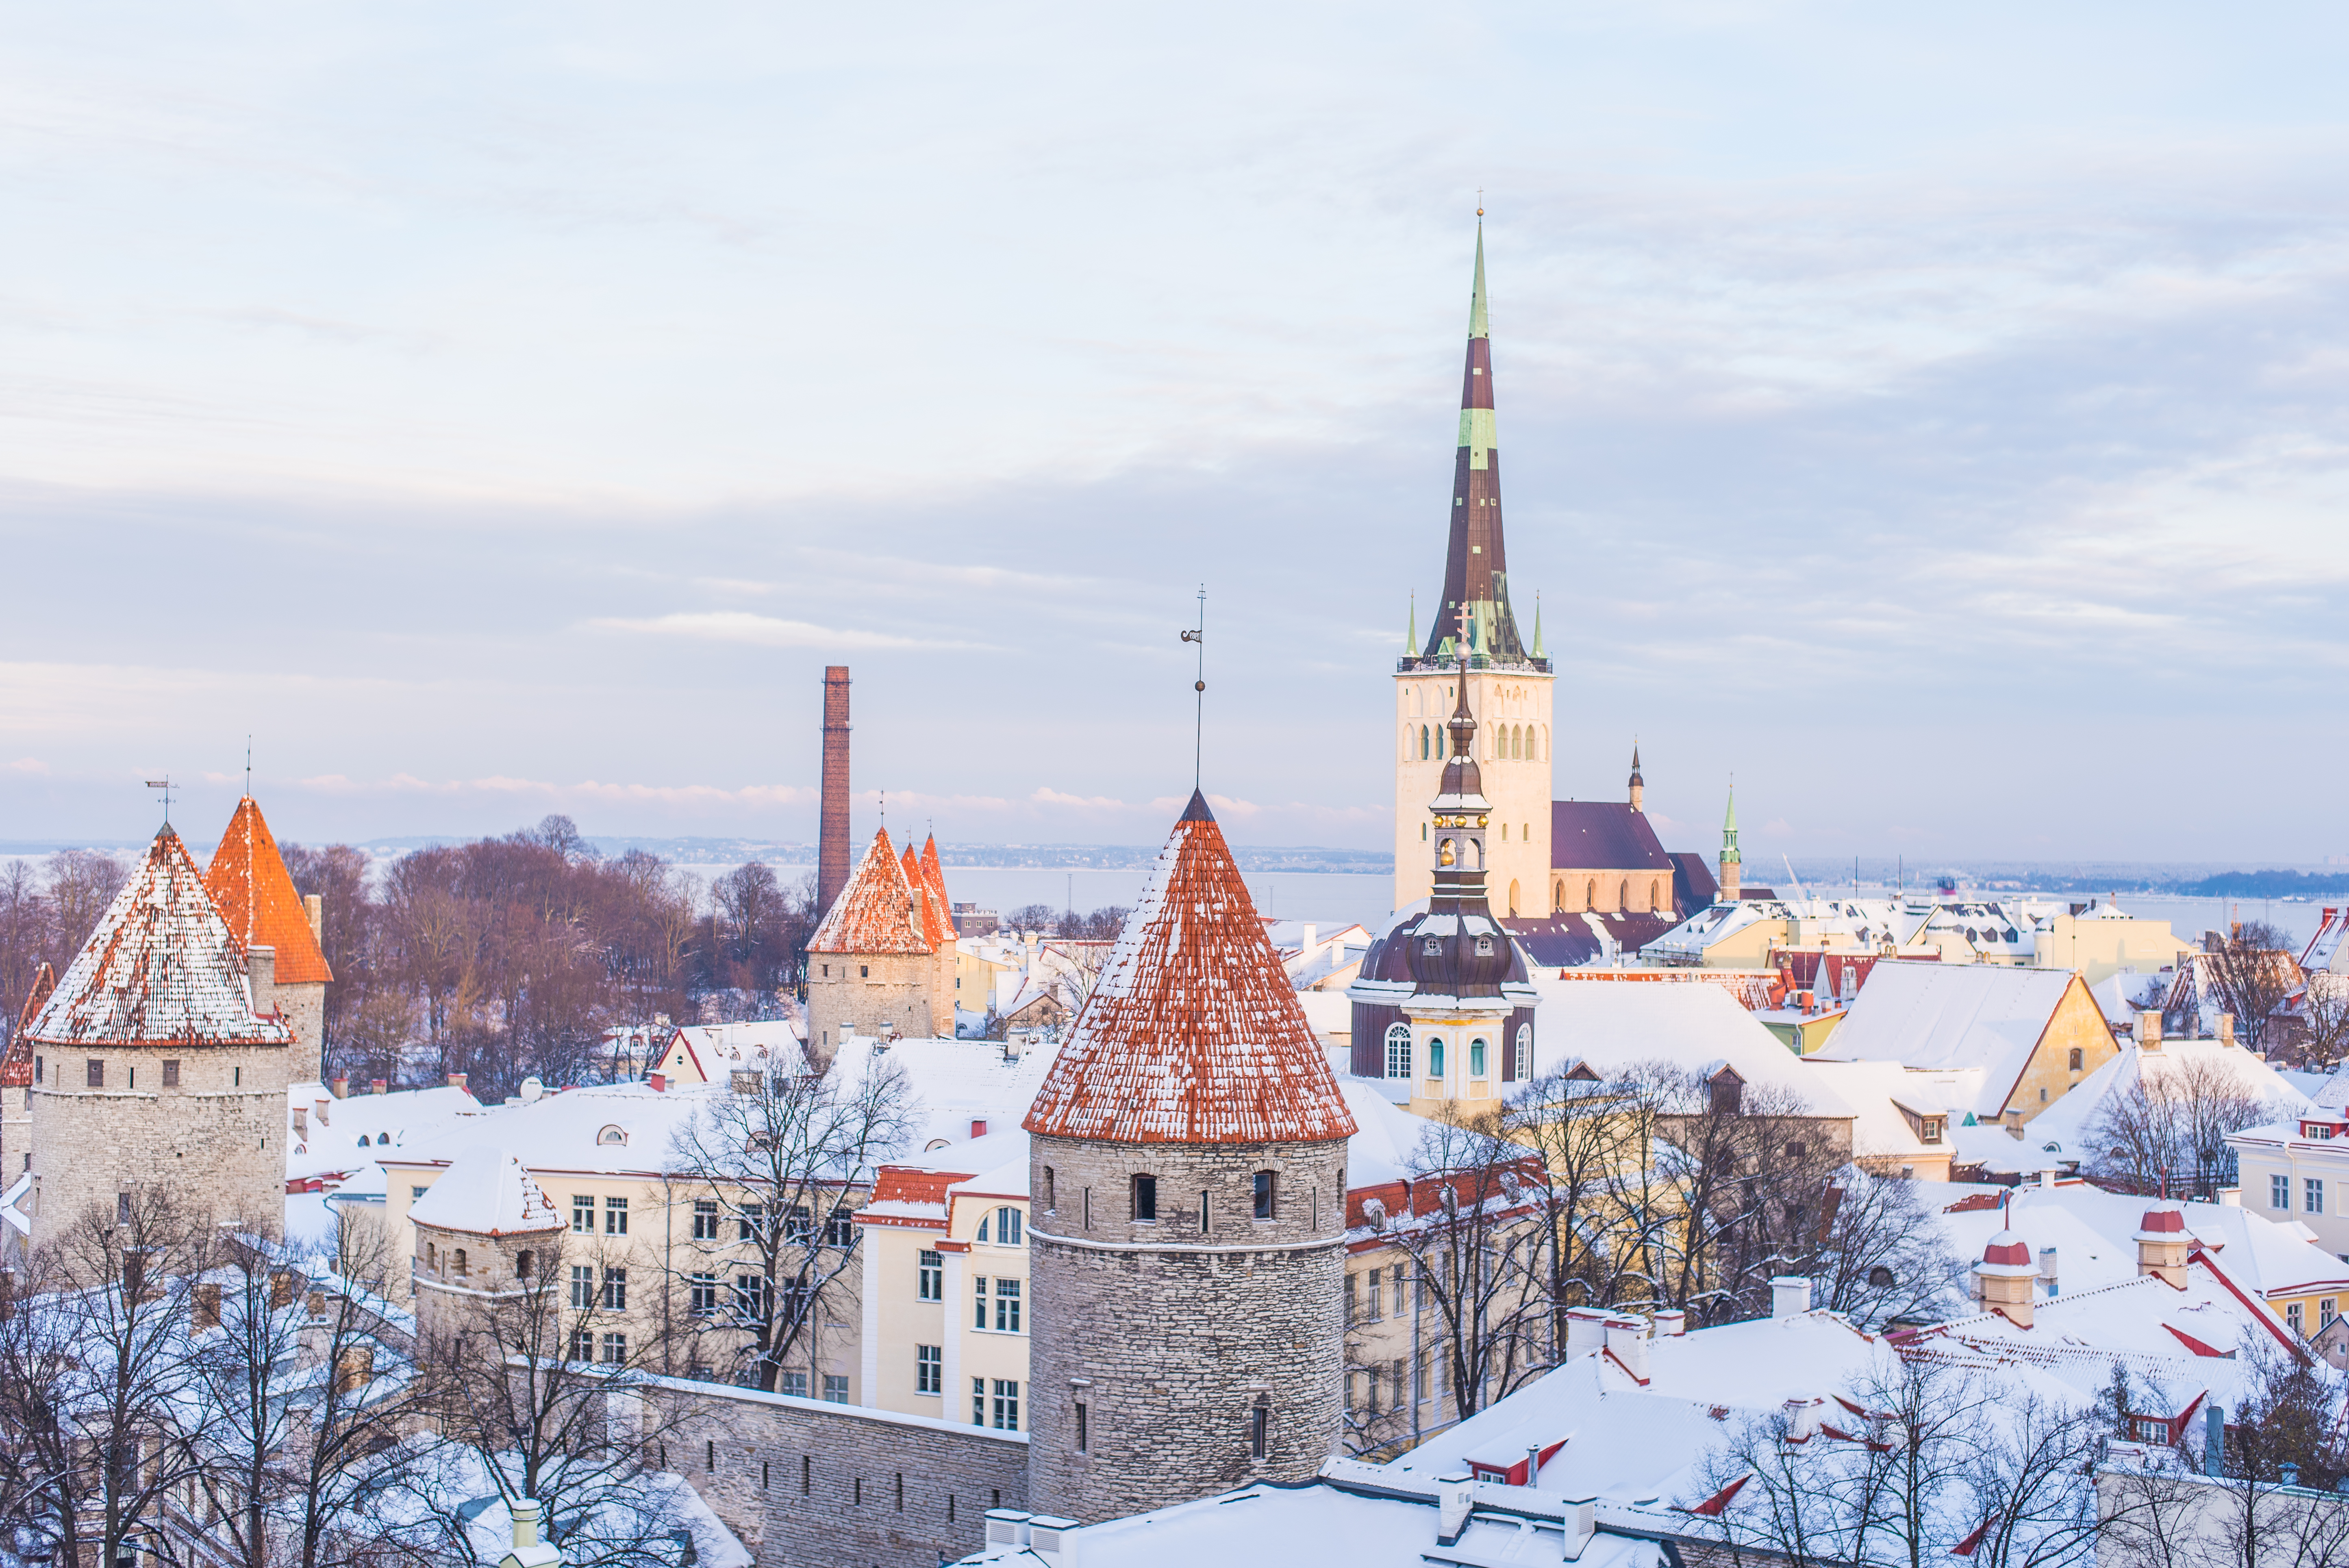
snow, winter, skyline, town, city, cityscape, panorama, tower, park, castle, landmark, church, tourism, season, medieval, resort, fort, medieval city